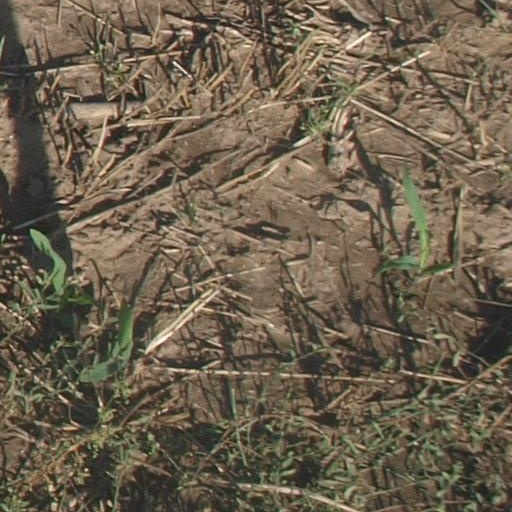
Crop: maize; corn